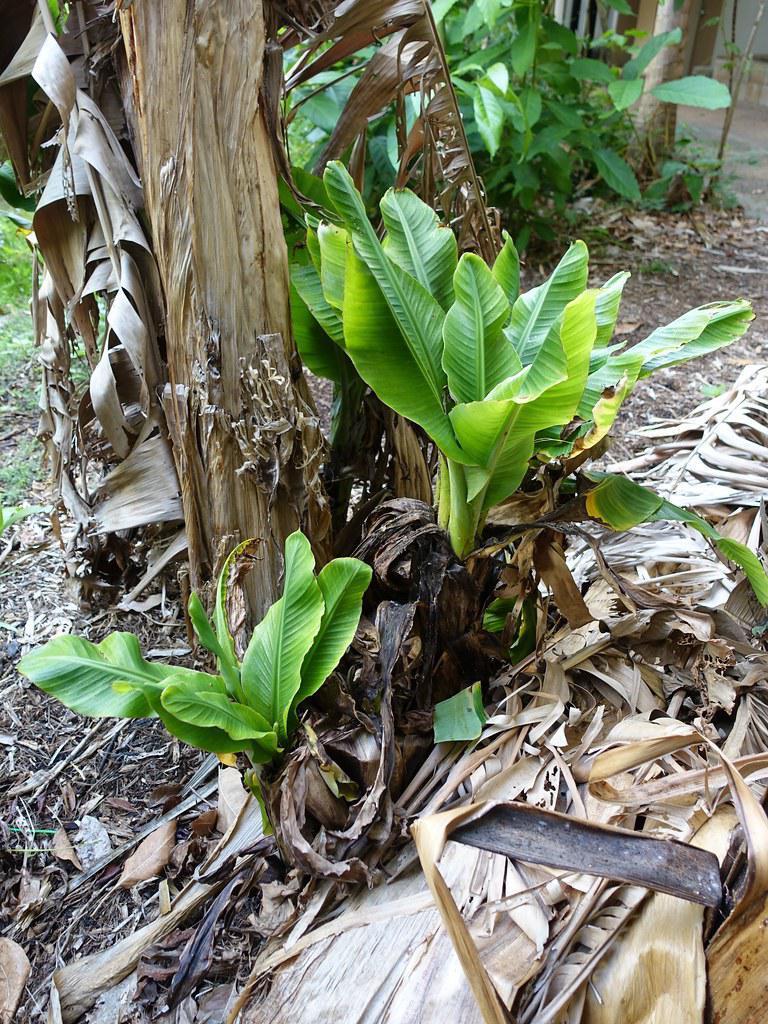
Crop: unknown
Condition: banana_banana_bunchy_top